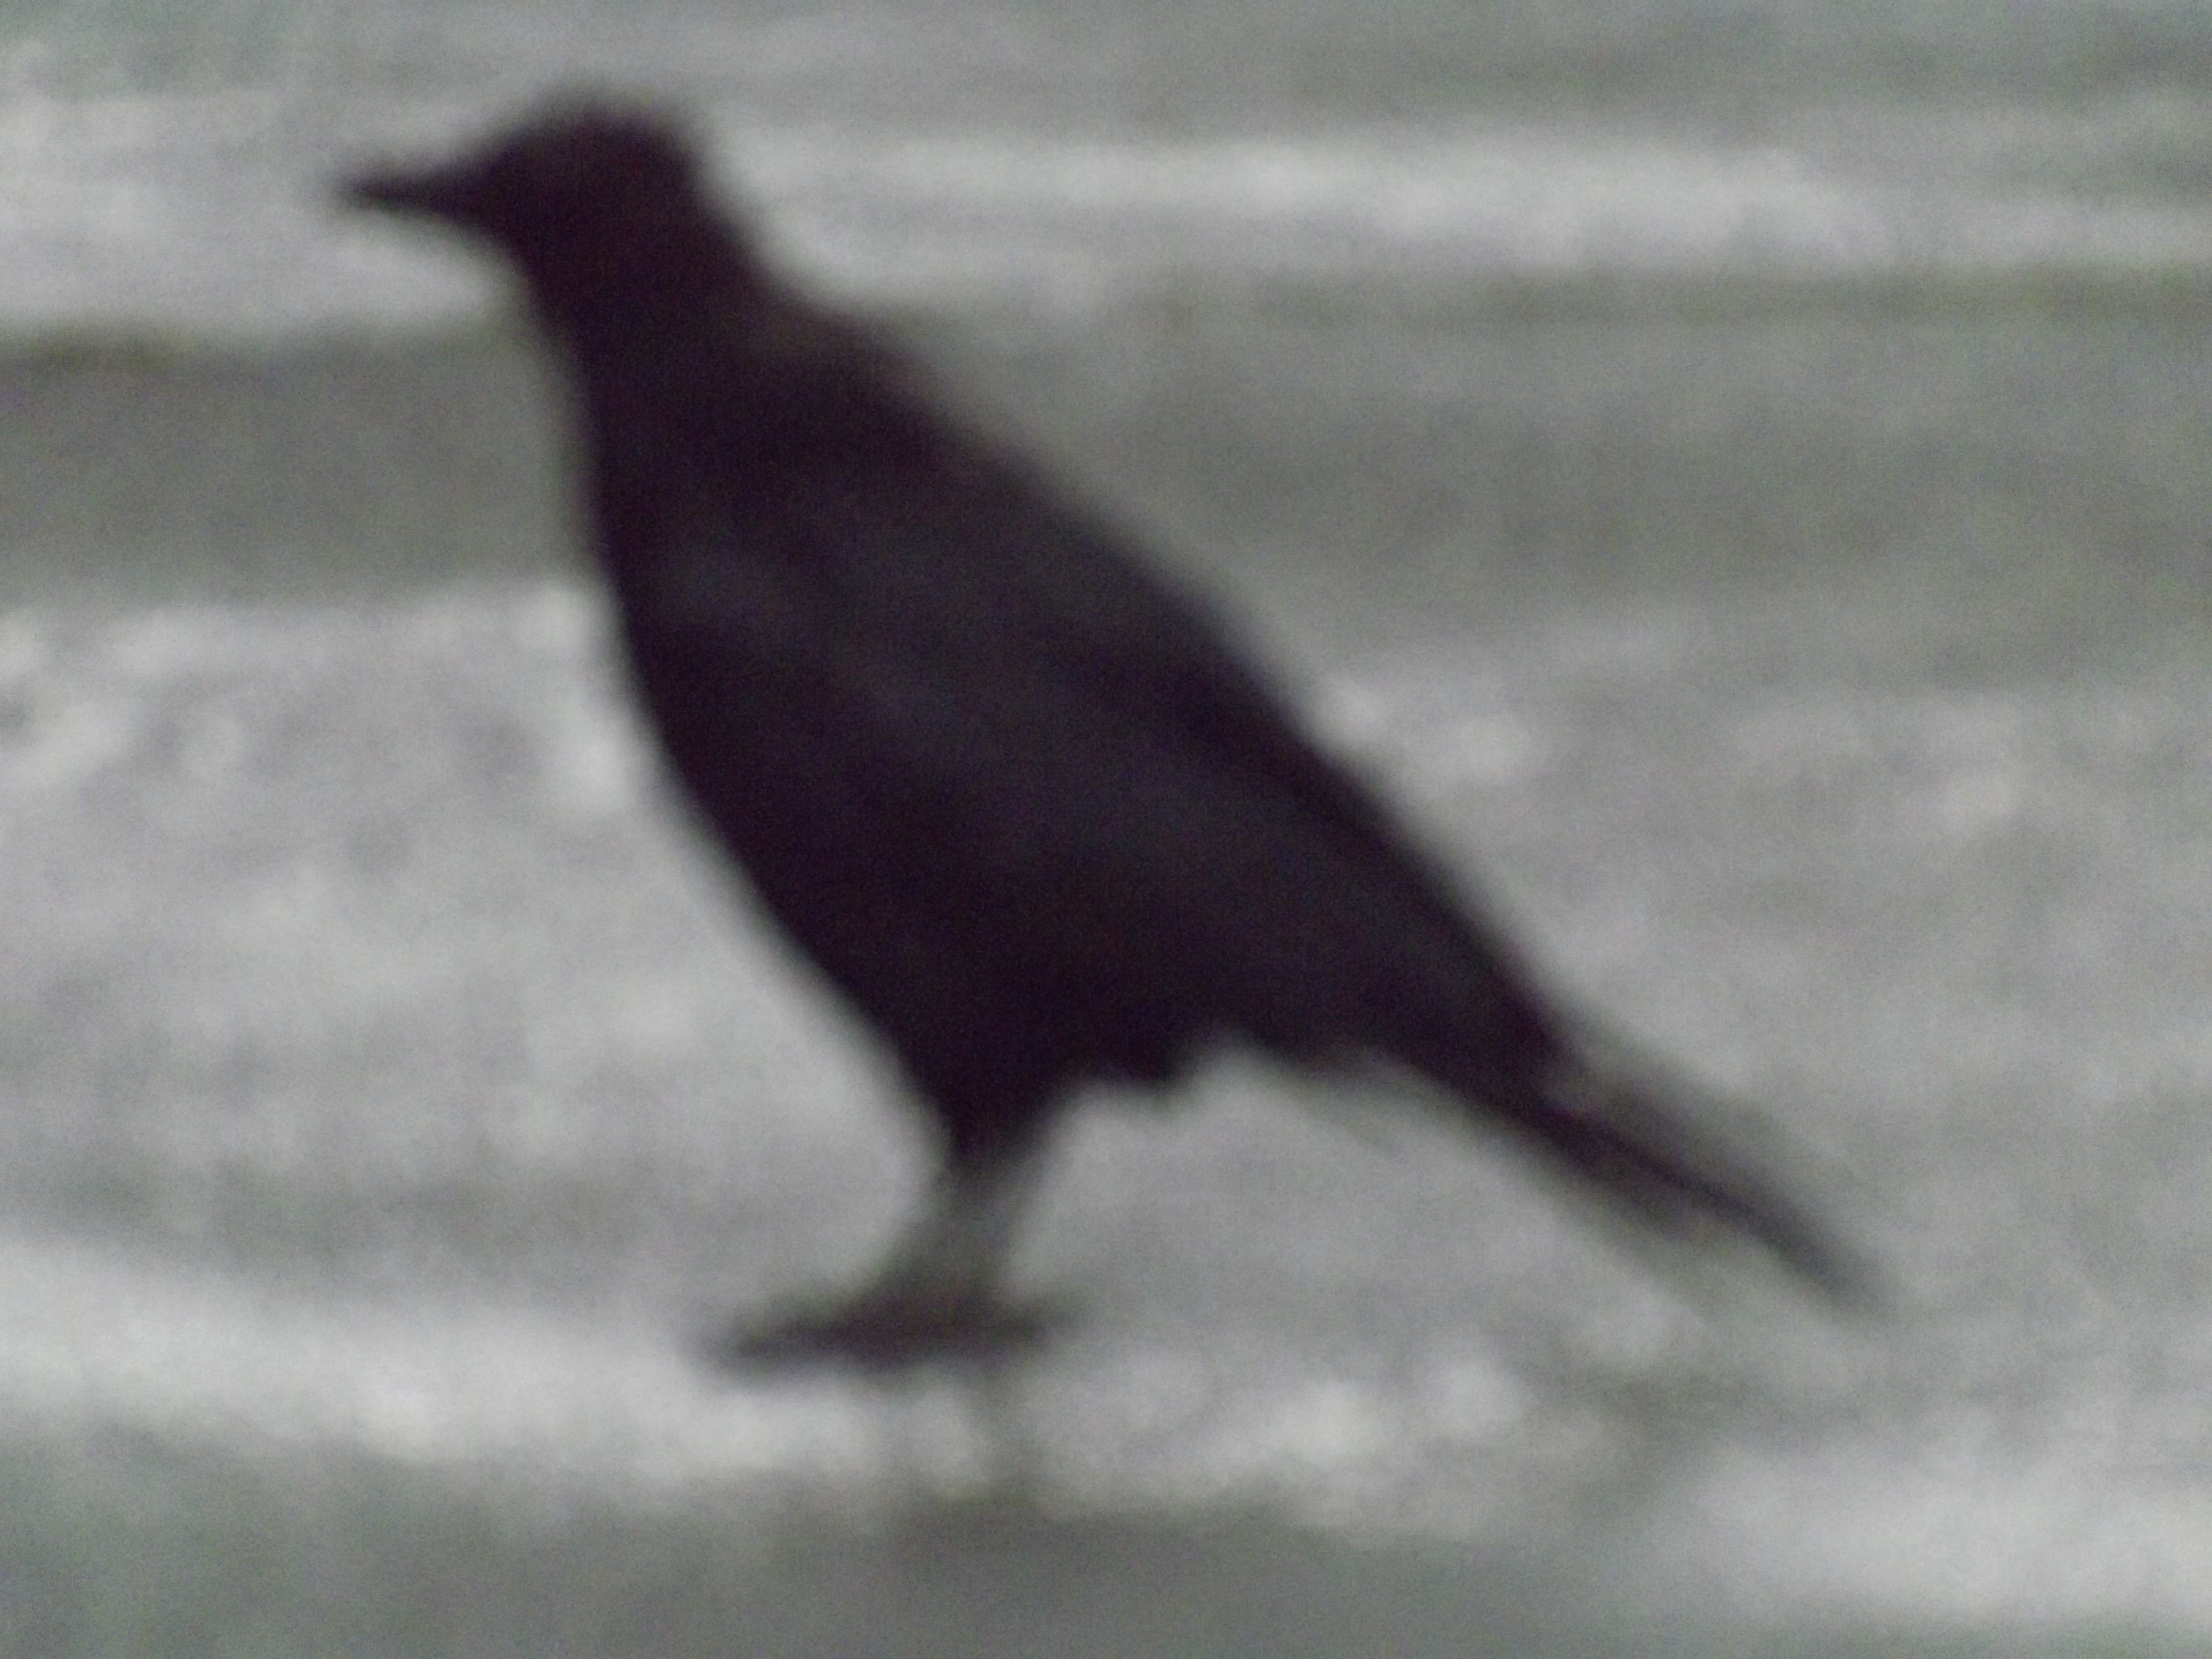
nature, bird, wing, animal, wildlife, beak, fauna, crow, vertebrate, raven, bad, blackbird, unsharp, mishap, american crow, perching bird, emberizidae, cinclidae, crow like bird, worse, adverse fate